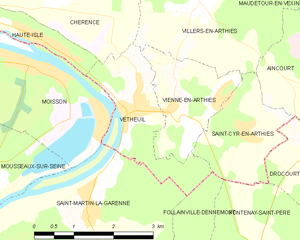
Carte des communes françaises Vétheuil